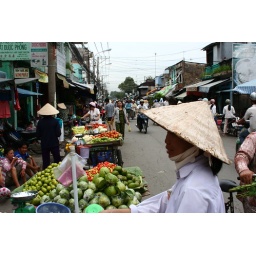
Market street by our house